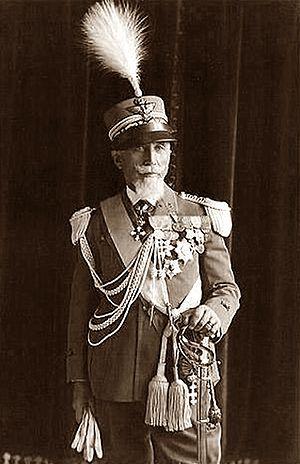
Emilio De Bono, né le 19 mars 1866 à Cassano d'Adda et mort exécuté le 11 janvier 1944 à Vérone, est un militaire italien longtemps proche de Benito Mussolini.
La seconde guerre italo-éthiopienne ou campagne d'Abyssinie est un conflit opposant l'Italie fasciste de Benito Mussolini à l'Empire d'Éthiopie de Haïlé Sélassié Iᵉʳ du 3 octobre 1935 au 9 mai 1936. Elle constitue la seconde tentative de l'Italie de s'emparer du pays après la victoire éthiopienne d'Adoua de 1896 lors de la première tentative italienne, victoire non seulement militaire mais aussi politique et diplomatique puisqu'elle avait garanti à cet État africain son indépendance et sa reconnaissance internationale. L'Éthiopie et l'Italie appartiennent à la Société des Nations, qui selon sa charte a pour mission d'assurer la prévention des guerres au travers du principe de sécurité collective.